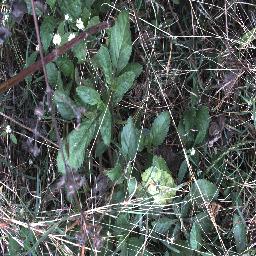
Label: snake_weed